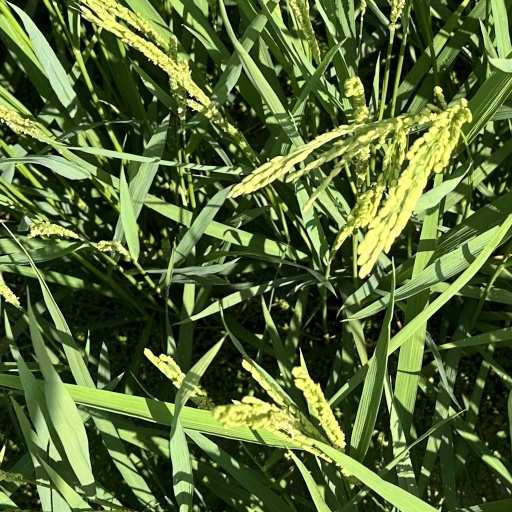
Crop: rice